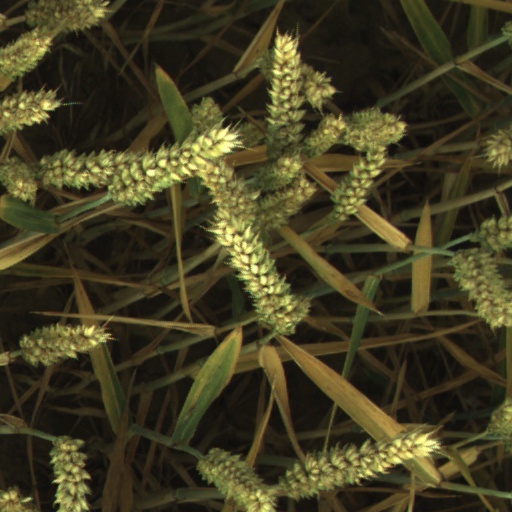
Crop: wheat